The Formation World Tour

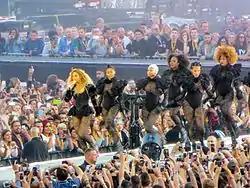
Beyoncé performing on the stage's catwalk, which connects the main stage to the B-stage.

A writer for Radio DeeJay reviewing the tour's stop in Milan, Italy, introduced their article saying "Those who were there will remember for years: Beyoncé [at] the San Siro stadium in Milan was more than a concert". The writer continued to praised the shows stage, visuals and Beyoncé's choreography and live singing before concluding the review with "Beyoncé has proven beyond doubt to be the best performer and one of the best singers our time". Mathilde Doiezie of "Le Figaro" ended his positive review of the Saint-Denis show with "A moment of grace concluded by Halo sung open heart, kneeling in water, face still dripping. Cannons plan glitter to indicate the end of the siege. After two hours of concert, not a minute more, Beyoncé returned backstage. Leaving there speechless tens of thousands of spectators who came to worship their pop idol". A writer for Metro International France speaking on the same show praised the tour's production stating it was the greatest show the Stade de France had seen since the U2 360° Tour. However, the article also felt the show lacked emotion in certain parts, noting Beyoncé did not mention the 2016 Nice truck attack that happened one week prior to the concert.